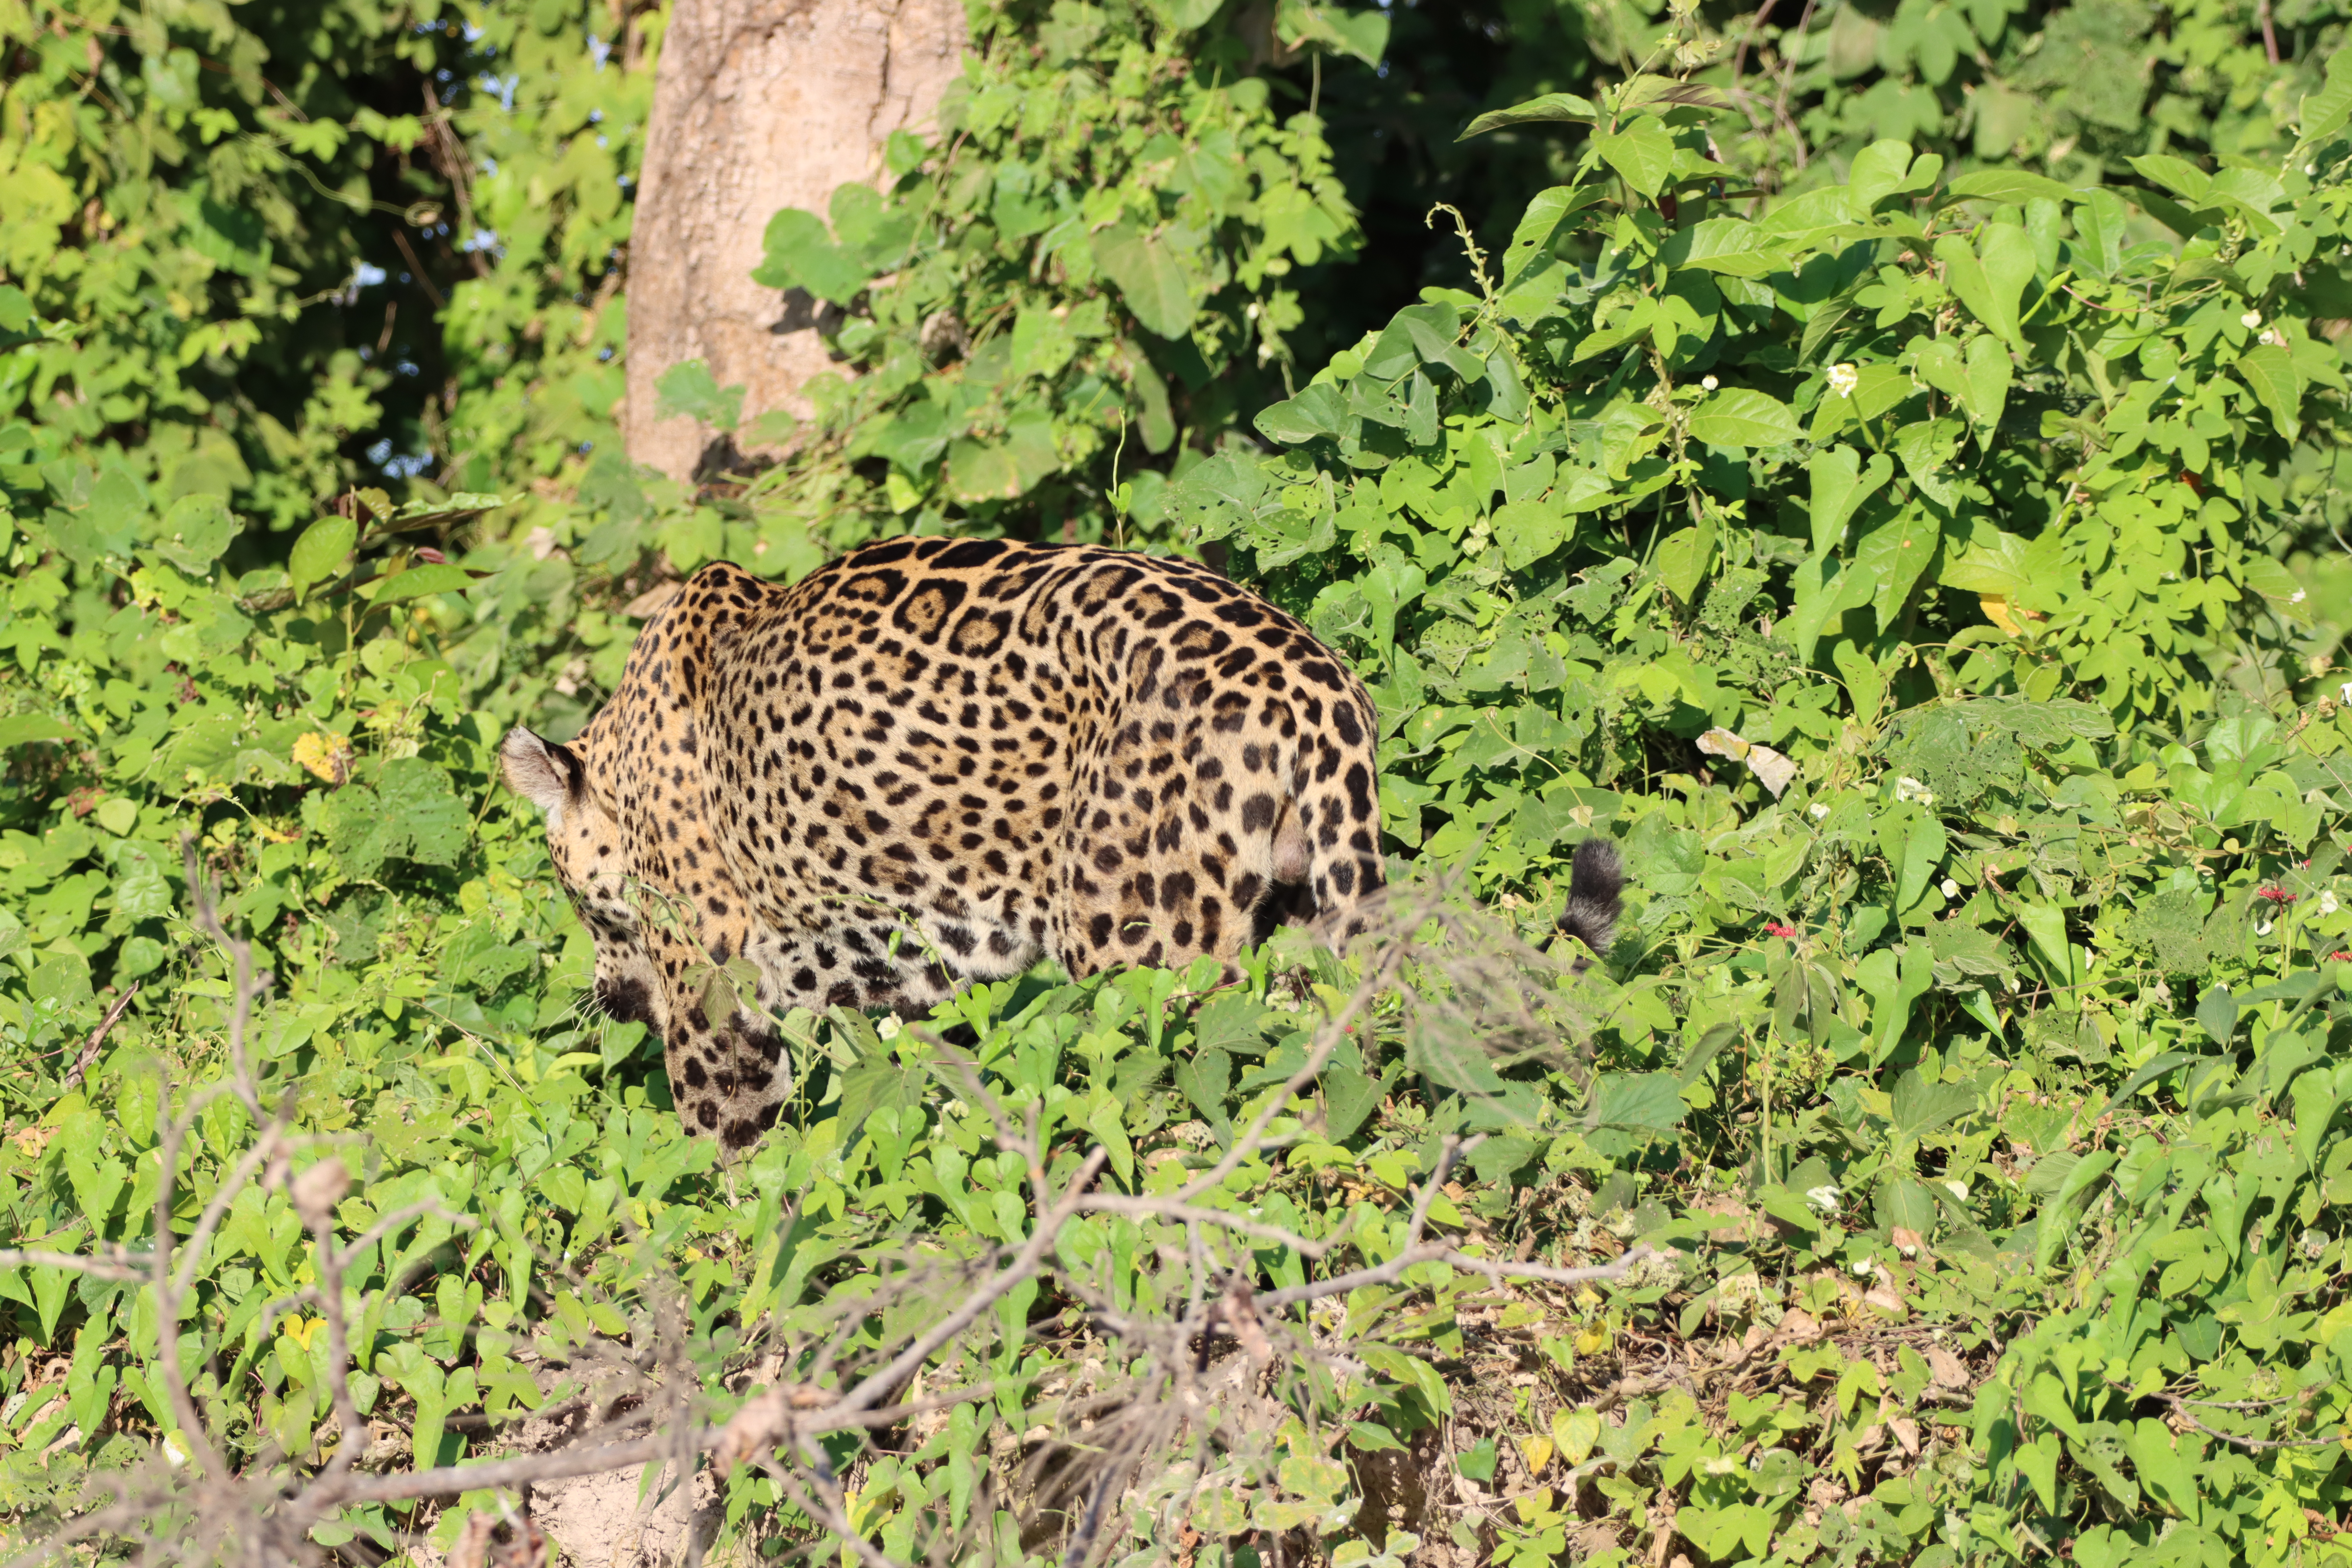
Jaguar: Kwang